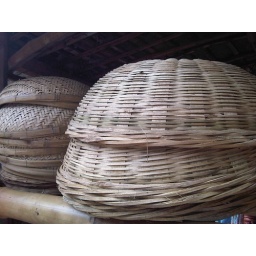
Cane baskets for sale in a market in Rajendrapur,Dhaka